Catherine Meurisse

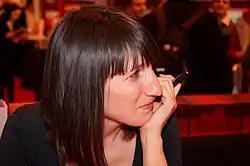
Catherine Meurisse at the Salon du livre de Paris March, 2008

Catherine Meurisse (born February 8, 1980) is a French illustrator, cartoonist, and comic strip author. She was elected to the Académie des Beaux-Arts on January 15, 2020. She is the first cartoonist to become a member of the Academy.